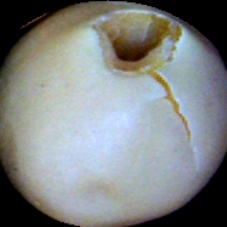
Label: Broken